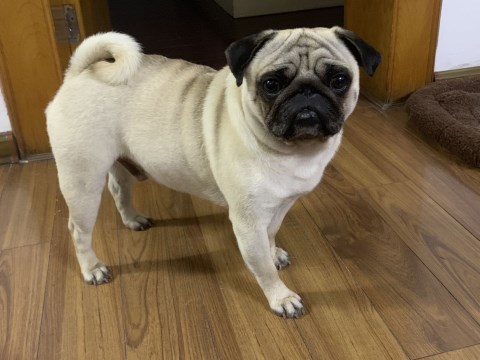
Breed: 798-n000130-pug